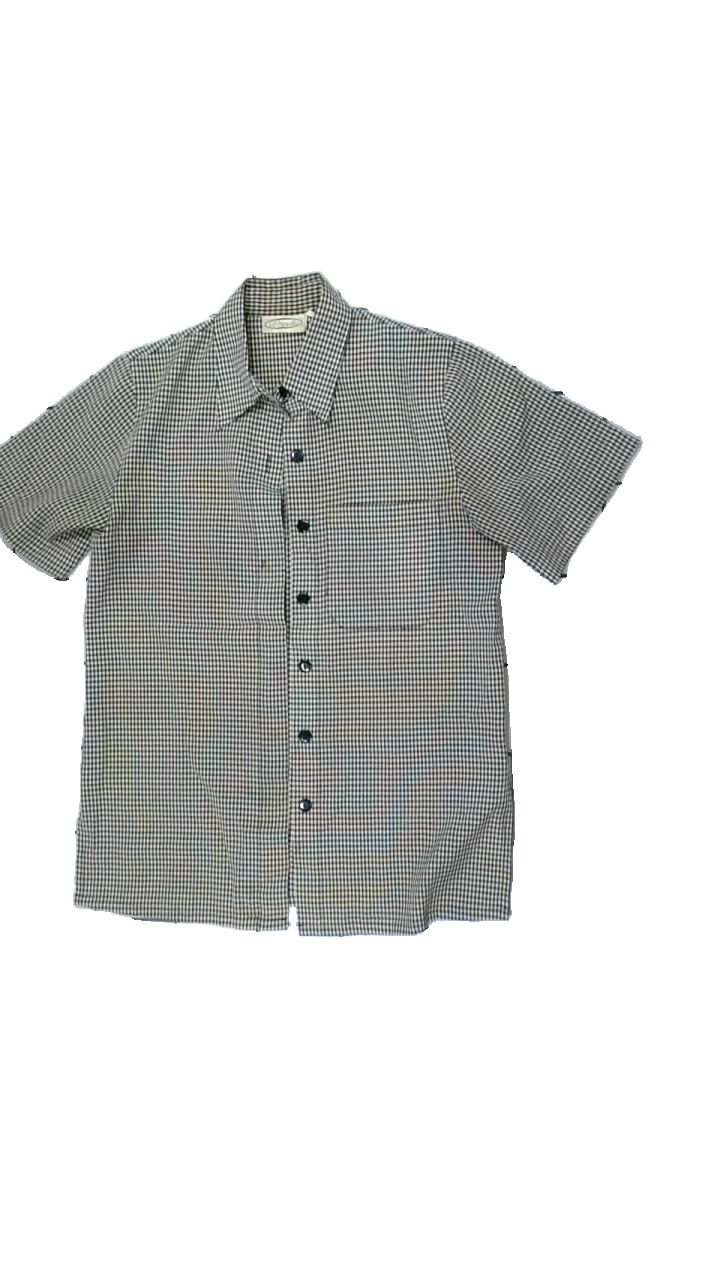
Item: Shirt (Ladies)
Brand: Pacific
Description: Checkered shirt
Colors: Beige, Black
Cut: Regular
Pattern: Checkered print
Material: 56% Polyester 44% Cotton
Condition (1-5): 1
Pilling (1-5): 5
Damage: stain
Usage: Export
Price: <50